George Cambridge (priest)

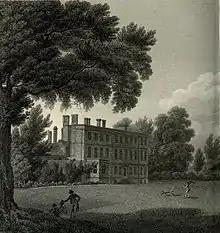
Twickenham Meadows, engraving by John Landseer after John Webber (detail)

He was an art collector: old masters and contemporary portraits. He presented a copy of a painting by Paolo Veronese, the "Martyrdom of St George", to the Fitzwilliam Museum in 1835.